Cembra

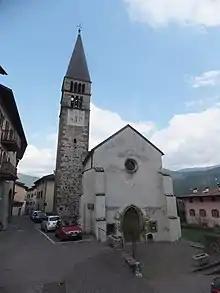
San Pietro church.

Cembra was a "comune" (municipality) in Trentino in the northern Italian region Trentino-Alto Adige/Südtirol, located about northeast of Trento. On 1 January 2016 it was merged with Lisignago to form a new municipality, Cembra Lisignago.